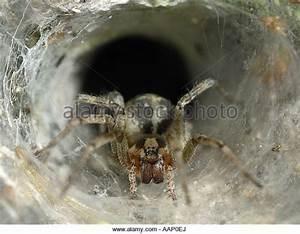
spider